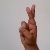
The image shows a hand gesture representing the letter 'R' in Indian Sign Language.